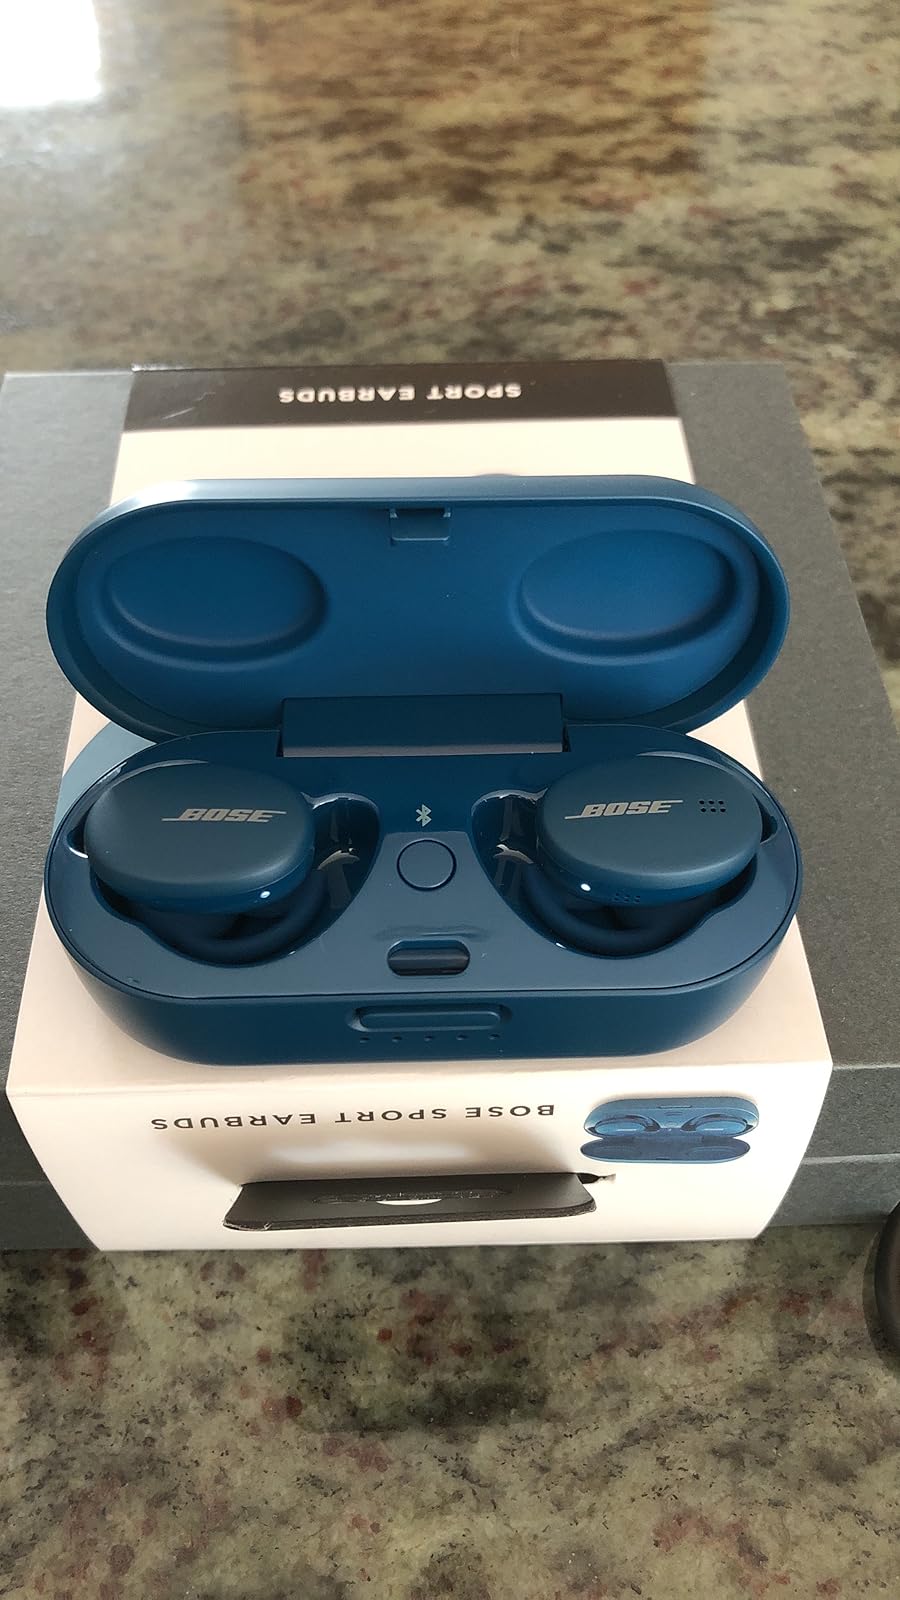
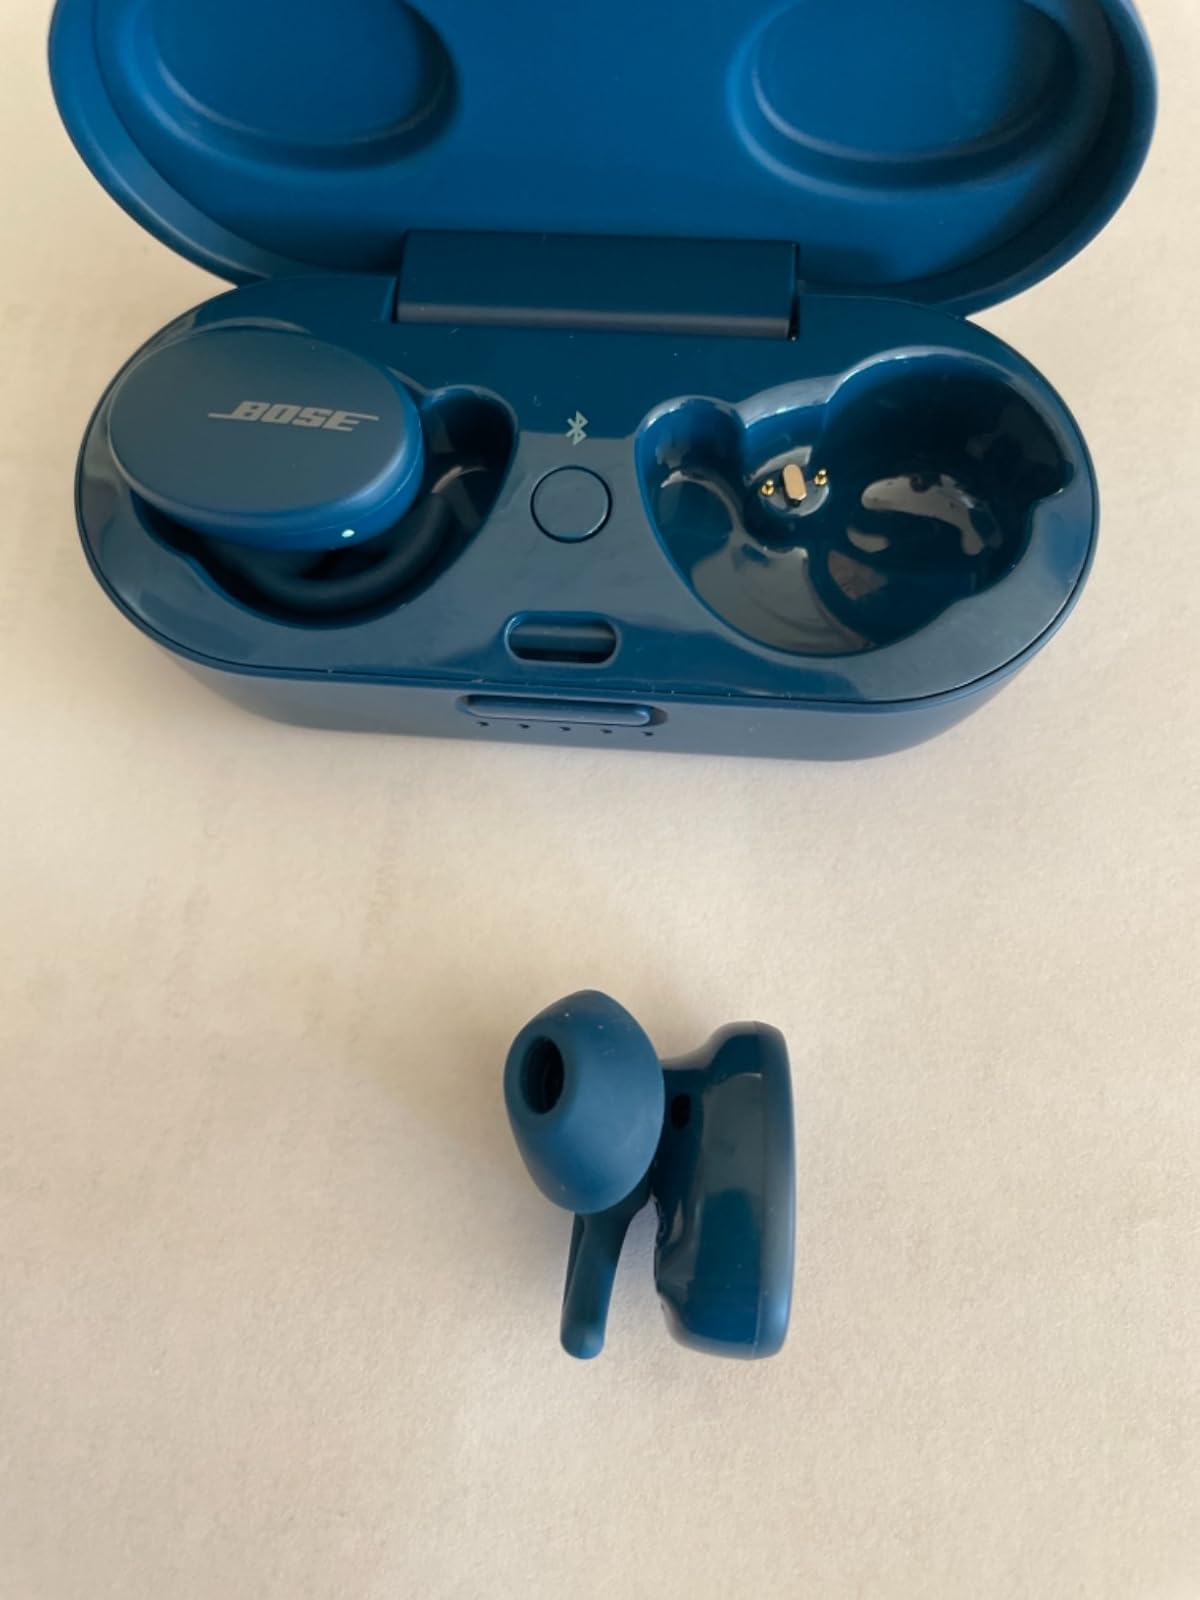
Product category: earbuds
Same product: yes